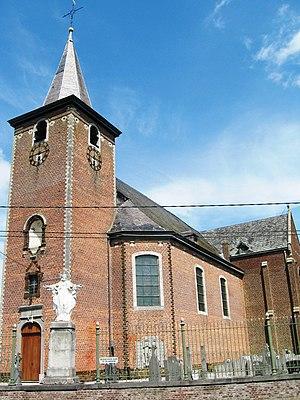
Rumigny est une section de la commune belge de Geetbets située en Région flamande dans la province du Brabant flamand.